Bruno Giacomelli

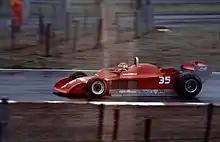
Giacomelli driving for Alfa Romeo at the 1979 Belgian Grand Prix.

However, the following year the team looked more promising. Giacomelli earned a surprise 6th place qualifying position for Alfa Romeo at Brands Hatch for the 1980 British Grand Prix. Giacomelli posted a third-place qualifying time for the 1980 Italian Grand Prix at Imola. Three of his six mechanics sustained injuries on the Friday before the race, when their helicopter crashed en route to the track. He won the pole position for the 1980 United States Grand Prix at Watkins Glen, New York in his Alfa Romeo. Giacomelli improved on his opening day time by 1.25 seconds, with a time of 1 minute 33.29 seconds over the 3.37 mile track. However, despite these flashes of speed Giacomelli only managed to finish three of the season's fourteen races due to crashes or mechanical breakdowns; although two of his finishes were fifth places at the season-opening 1980 Argentine Grand Prix and the 1980 German Grand Prix, thus netting him four points and placing him 16th in the Drivers' Championship.